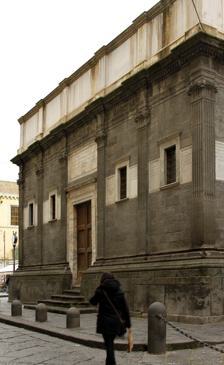
Building: Pontano Chapel
Country: Italy
Year built: 1492
The Pontano Chapel or Cappella dei Pontano is a Renaissance -style chapel in central Naples , Italy, on Via Tribunali , just in front of and obscuring the left lower façade of the church of Santa Maria Maggiore alla Pietrasanta . Façade of Pontana Chapel Chapel and bell tower. Altar of Cappella Pontano. The chapel was built in 1492 by humanist Giovanni Pontano as funerary chapel for his beloved wife Adriana Sassone. The architects, the brothers Giocondo and Francesco di Giorgio, made the building have Vitruvian proportions for length and width. The serene façade, seemingly out of place with the bright dynamic façade of Santa Maria Maggiore, is constructed of grey piperno rock with pilasters. The interior has maiolica flooring. Behind the altar is a fresco of the Madonna with Saints John the Baptist and John the Evangelist (c. 1492)  attributed to Francesco Cicino da Caiazzo . 40°51′00″N 14°15′16″E / 40.850124°N 14.254516°E / 40.850124; 14.254516 References